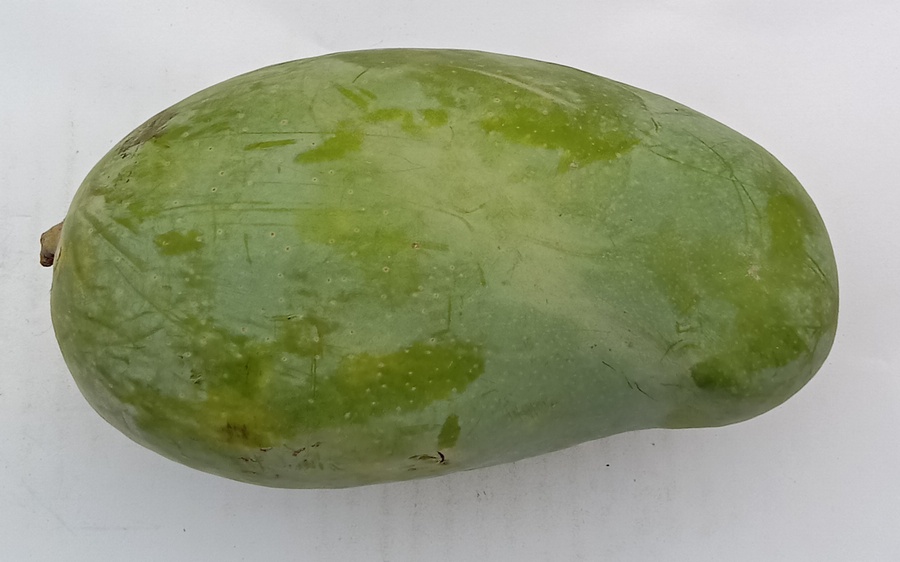
Mango variety: Sindhri